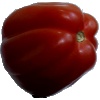
Label: tomato_heart